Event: Nepal Earthquake
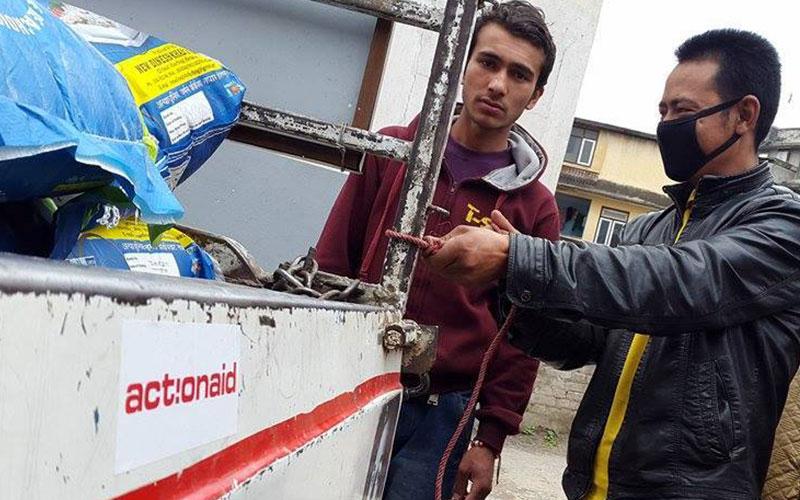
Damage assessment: no_damage